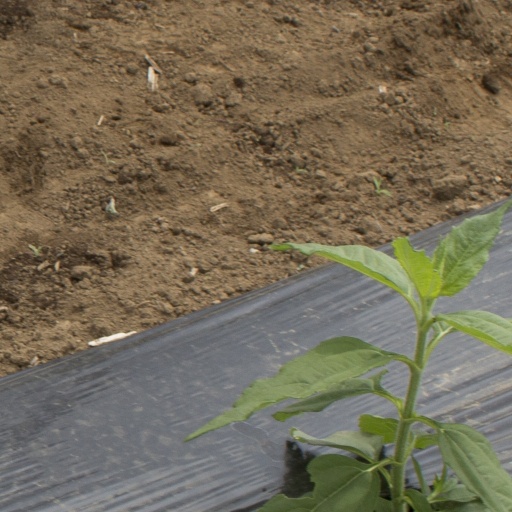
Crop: Jerusalem artichoke